Casco Bay

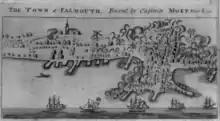
An artist's depiction of the 1775 burning of Falmouth by British warships and landing parties.

The first colonial settlement in Casco Bay was created by Christopher Levett, an English merchant and explorer. Through the Council for New England, King James I awarded Levett 6,000 acres in Maine for a settlement and ordered churches to take up collections to support the voyage. Levett set sail in 1623, and arriving in Casco Bay ordered the construction of a stone house on what would become known as House Island. Levett left behind a small group of settlers and continued his exploration of the Maine coast before crossing the Atlantic back to England, and publishing a book chronicling the voyage and settlement he had intended to be named York. The fate is unknown of the settlers.